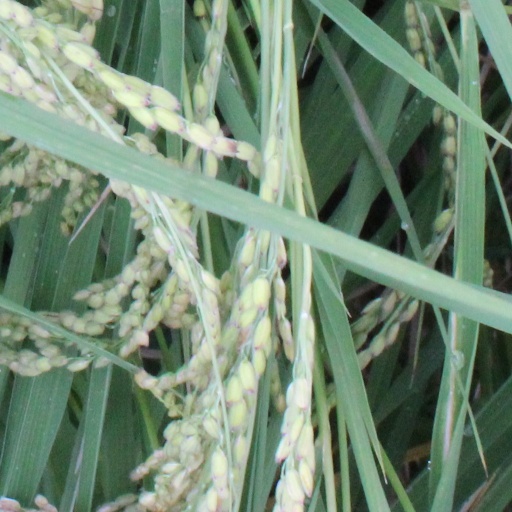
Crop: rice